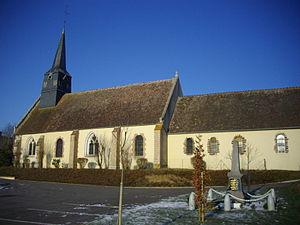
Église paroissiale de Saint-Martin-d'Écublei, dédiée à Saint-Marin
Saint-Martin-d'Écublei est une commune française, située dans le département de l'Orne en région Normandie, peuplée de 651 habitants.